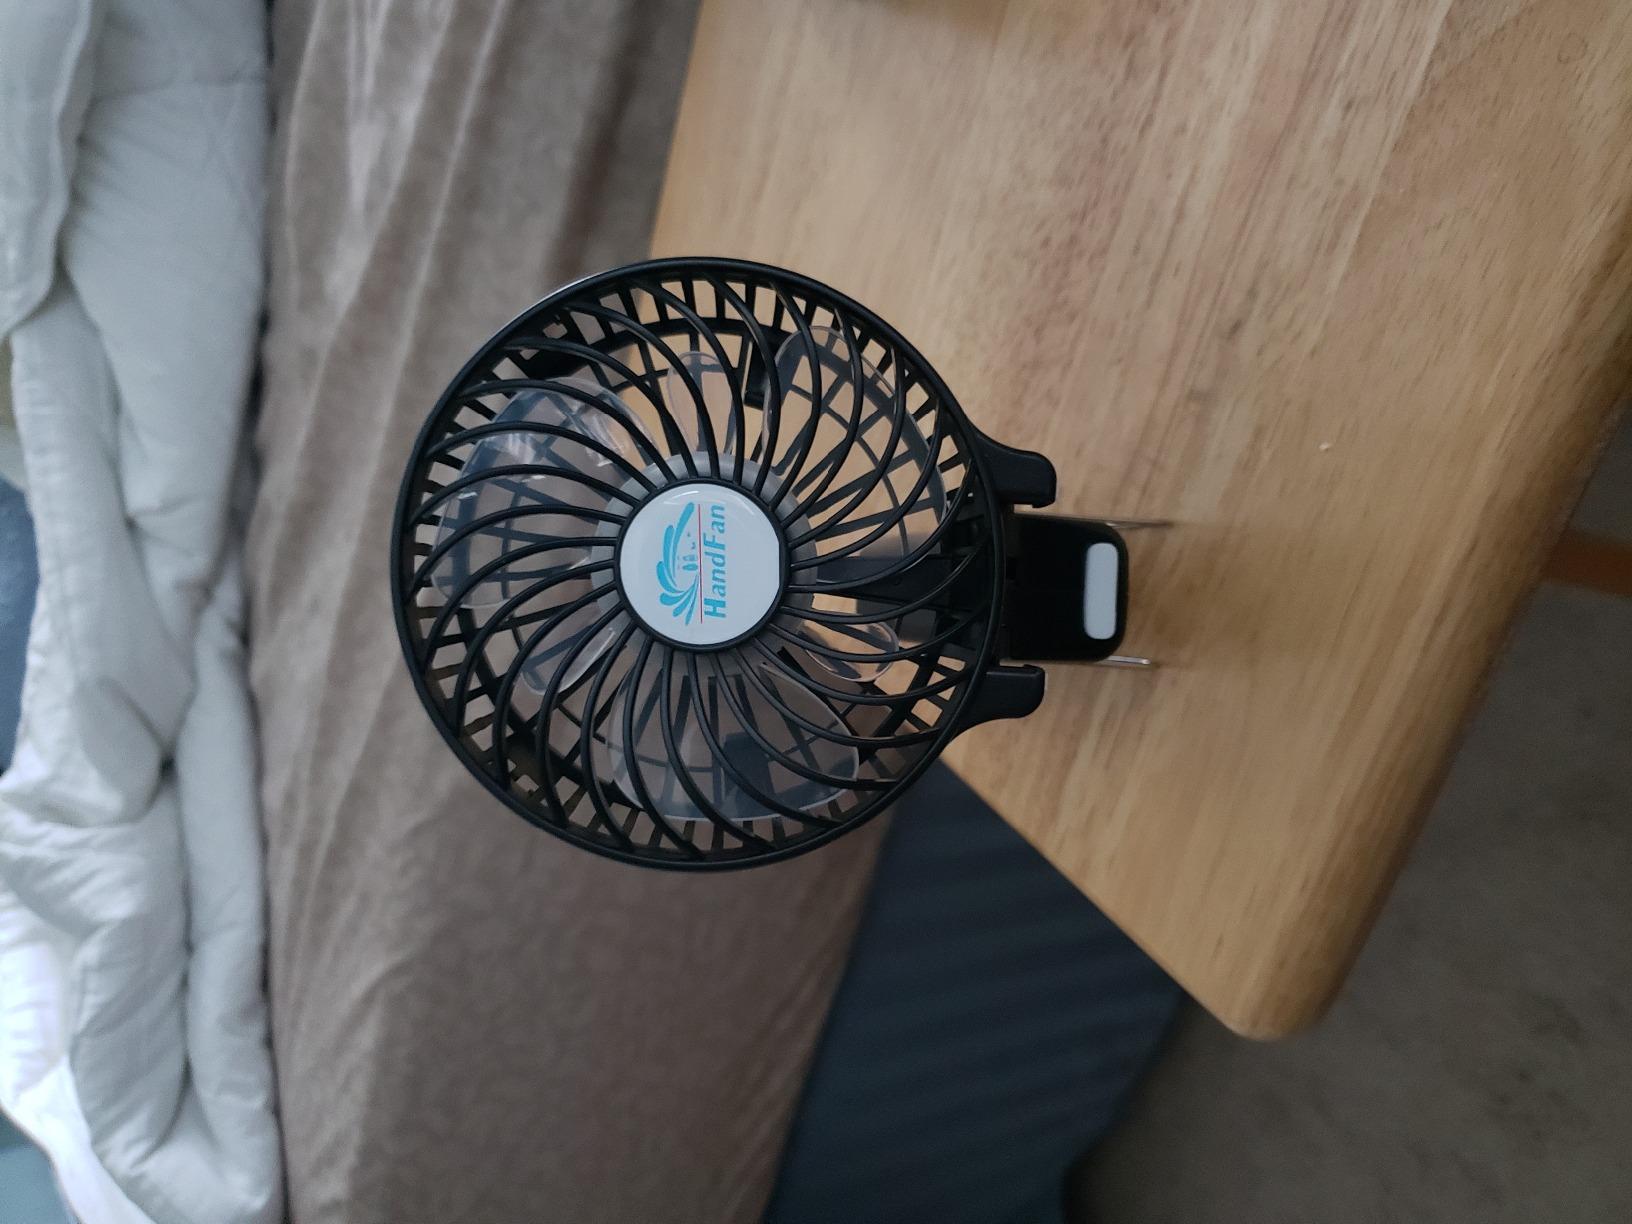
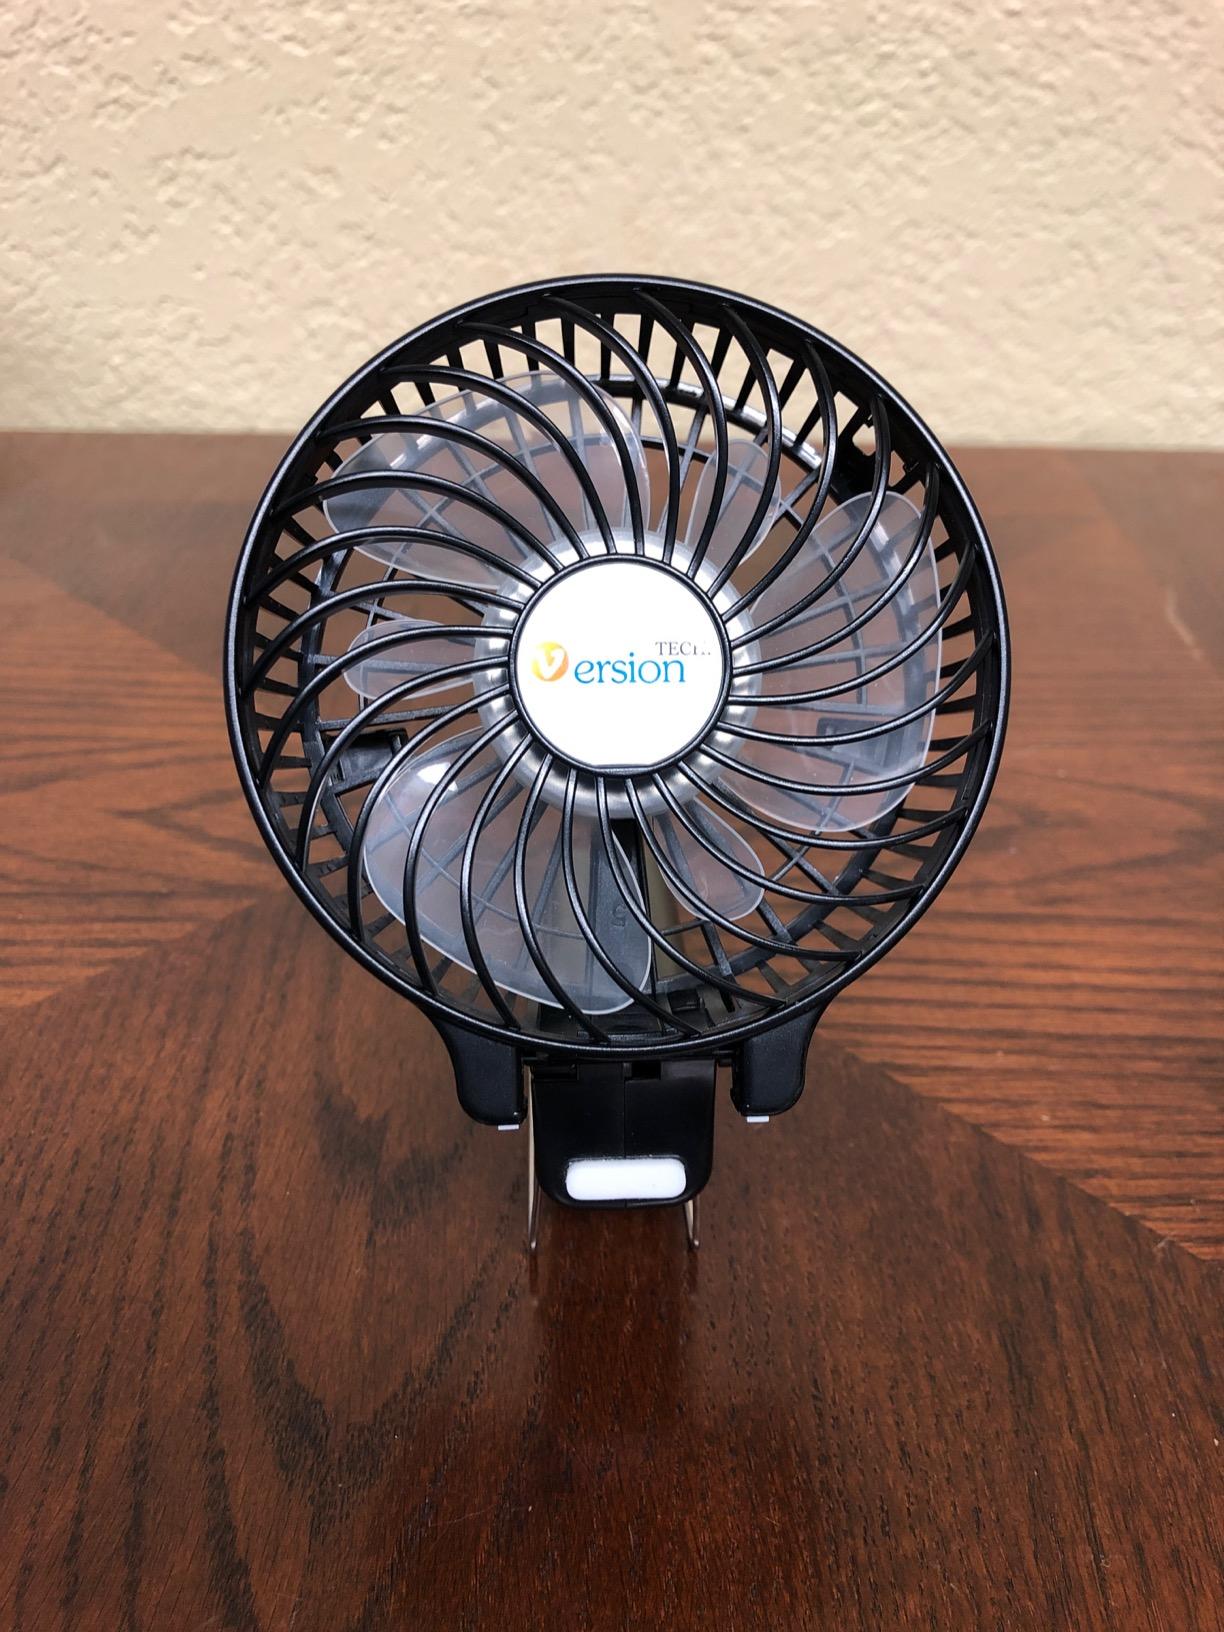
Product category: fan
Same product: yes